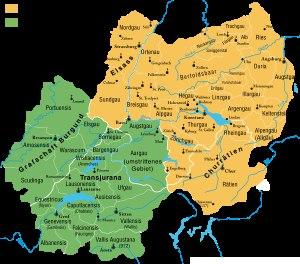
La ligne Brunig-Napf-Reuss est une ancienne séparation culturelle de la Suisse.
Après la réforme des comtés dans la Francie orientale, le duché de Souabe est créé en 915 dans le trouble. Aussi il faut attendre l'investiture régalienne de Burchard alias Bucco ou Burchard II de Souabe, pour former l'union fiscale de l'Alsace et de la Souabe, embryon d'un puissant duché d'Alémannie rénovée qui s'étendra des Vosges jusqu'au Lech et du plateau franconien de Bavière à Chiavenna en Italie.